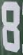
Number: 8